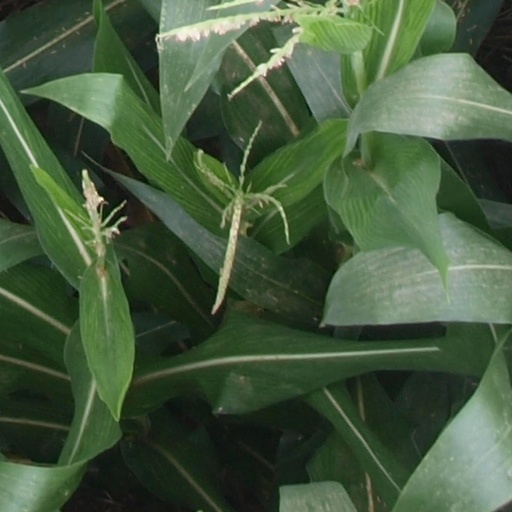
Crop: maize; corn